Diocese of Llandaff

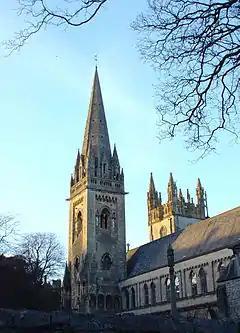
"Llandaff Cathedral"

The Diocese of Llandaff is an Anglican (Church in Wales) diocese that traces its roots to pre-Reformation times as heir of a Catholic bishopric. It is headed by the Bishop of Llandaff, whose seat is located at the Cathedral Church of Saint Peter and Saint Paul in Llandaff, a suburb of Cardiff. It currently covers most of the former Welsh county of Glamorgan, but once stretched from the River Towy to the middle of the Wye Valley.